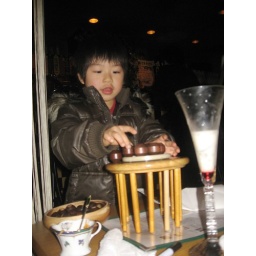
cutest little boy in a bar ever